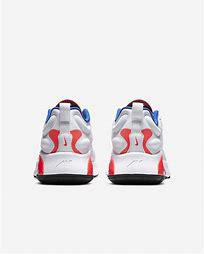
Brand: Nike
Model: Air Max Exosense